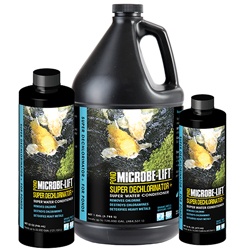
Microbe-Lift Super Dechlorinator Plus
The Ultimate in Water Conditioning will instantly dechlorinate and detoxify your pond water! Super Dechlorinator + Water Conditioner will remove and neutralize chlorine, destroy chloramines, detoxify heavy metals. Highly Concentrated removes Chlorine (up to 4mg/L total Chlorine) Destroys chloramines Detoxifies heavy metals NEW - Formula Treats 4 X More Water! Microbe-Lift Super Dechlorinator Plus Dosage Microbe-Lift Super Dechlorinator Plus Dosage To condition water for new ponds - 1oz. per 1,000 gallons of water Before, after or during water additions - 1oz. per 1,000 gallons of water Before adding new aquatic or plant life - 1oz. per 1,000 gallons of water Treats (up to) Item Size Treats (up to) DECHL16 16 oz. 16,000 gal DECHL32 32 oz. 32,000 gal DECHLGAL 1 gal 128,000 gal
Brand: Ecological Labs
Category: Animals & Pet Supplies > Pet Supplies > Fish & Aquatic Supplies > Aquarium Water Treatments > Tap Water Detoxifiers